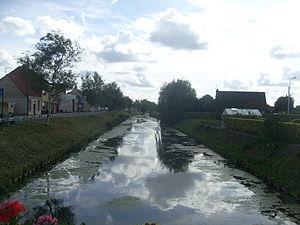
Canal de la Basse Colme (Canal de Bergues en Belgique: Bergenvaart) sortant de Bergues au niveau de Hoymille.
Le canal de la Basse-Colme, est un canal français reliant Bergues à Hondschoote. Il fait partie du canal de la Colme. À partir de Hondschoote, sur le territoire belge, la continuation de ce canal est appelée canal de Bergues.
Hoymille est une commune française située dans le département du Nord, en région Hauts-de-France.